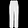
Label: Trouser